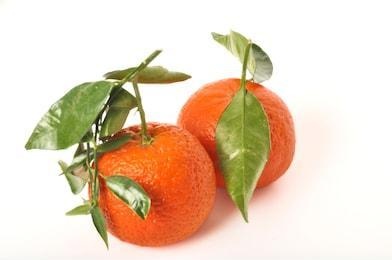
Label: mandarine